Somerset County Cricket Club in 2009

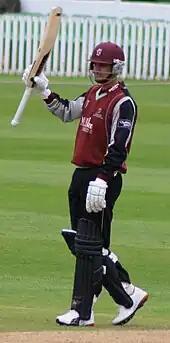
Zander de Bruyn was Somerset's leading run-scorer in the NatWest Pro40, scoring 324 runs at an average of 64.80.

Somerset's first match of the 2009 NatWest Pro40, against Nottinghamshire, ended just one over short of the requirement for a match. Chasing 248 to win, Somerset were significantly behind the required rate when rain halted play in the ninth over. The side responded positively to this stroke of luck, winning their next three matches by significant margins, before losing to Essex. Having been put in to bat at Taunton, each of Somerset's top six batsman reached double figures, but none of them managed to pass 50 and the home side were eventually all out for 205. Despite taking early wickets during Essex's innings – at one stage having the visitors 12/3 – the batting of John Maunders, James Foster and Tim Phillips propelled Essex past Somerset's total with five balls remaining. Two further victories ensured that Somerset entered their final match of the season with a chance to win the title.